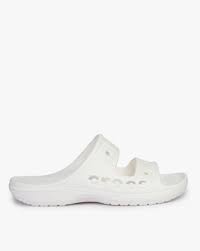
Label: Clog